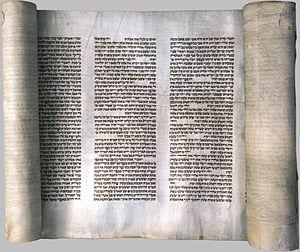
L'alévisme regroupe des membres de l'islam dits hétérodoxes et revendique en son sein la tradition universelle et originelle de l'islam et plus largement de toutes les religions monothéistes. L'alévisme se rattache au chiisme duodécimain à travers le sixième imam et à Haci Bektaş Veli, fondateur de l'ordre des bektachi dont la généalogie mythique remonte aussi au sixième imam. Il se classe dans les traditions soufies et ses croyances sont assimilables au panenthéisme. Bien qu'il soit de tradition très ancienne, certains voient en l'alévisme une philosophie et une croyance propre à lui-même hors de l'islam, et d'autres un courant « libéral » ou « progressiste » de l'islam dont les dogmes diffèrent de ceux du sunnisme et du chiisme dit jafarisme.